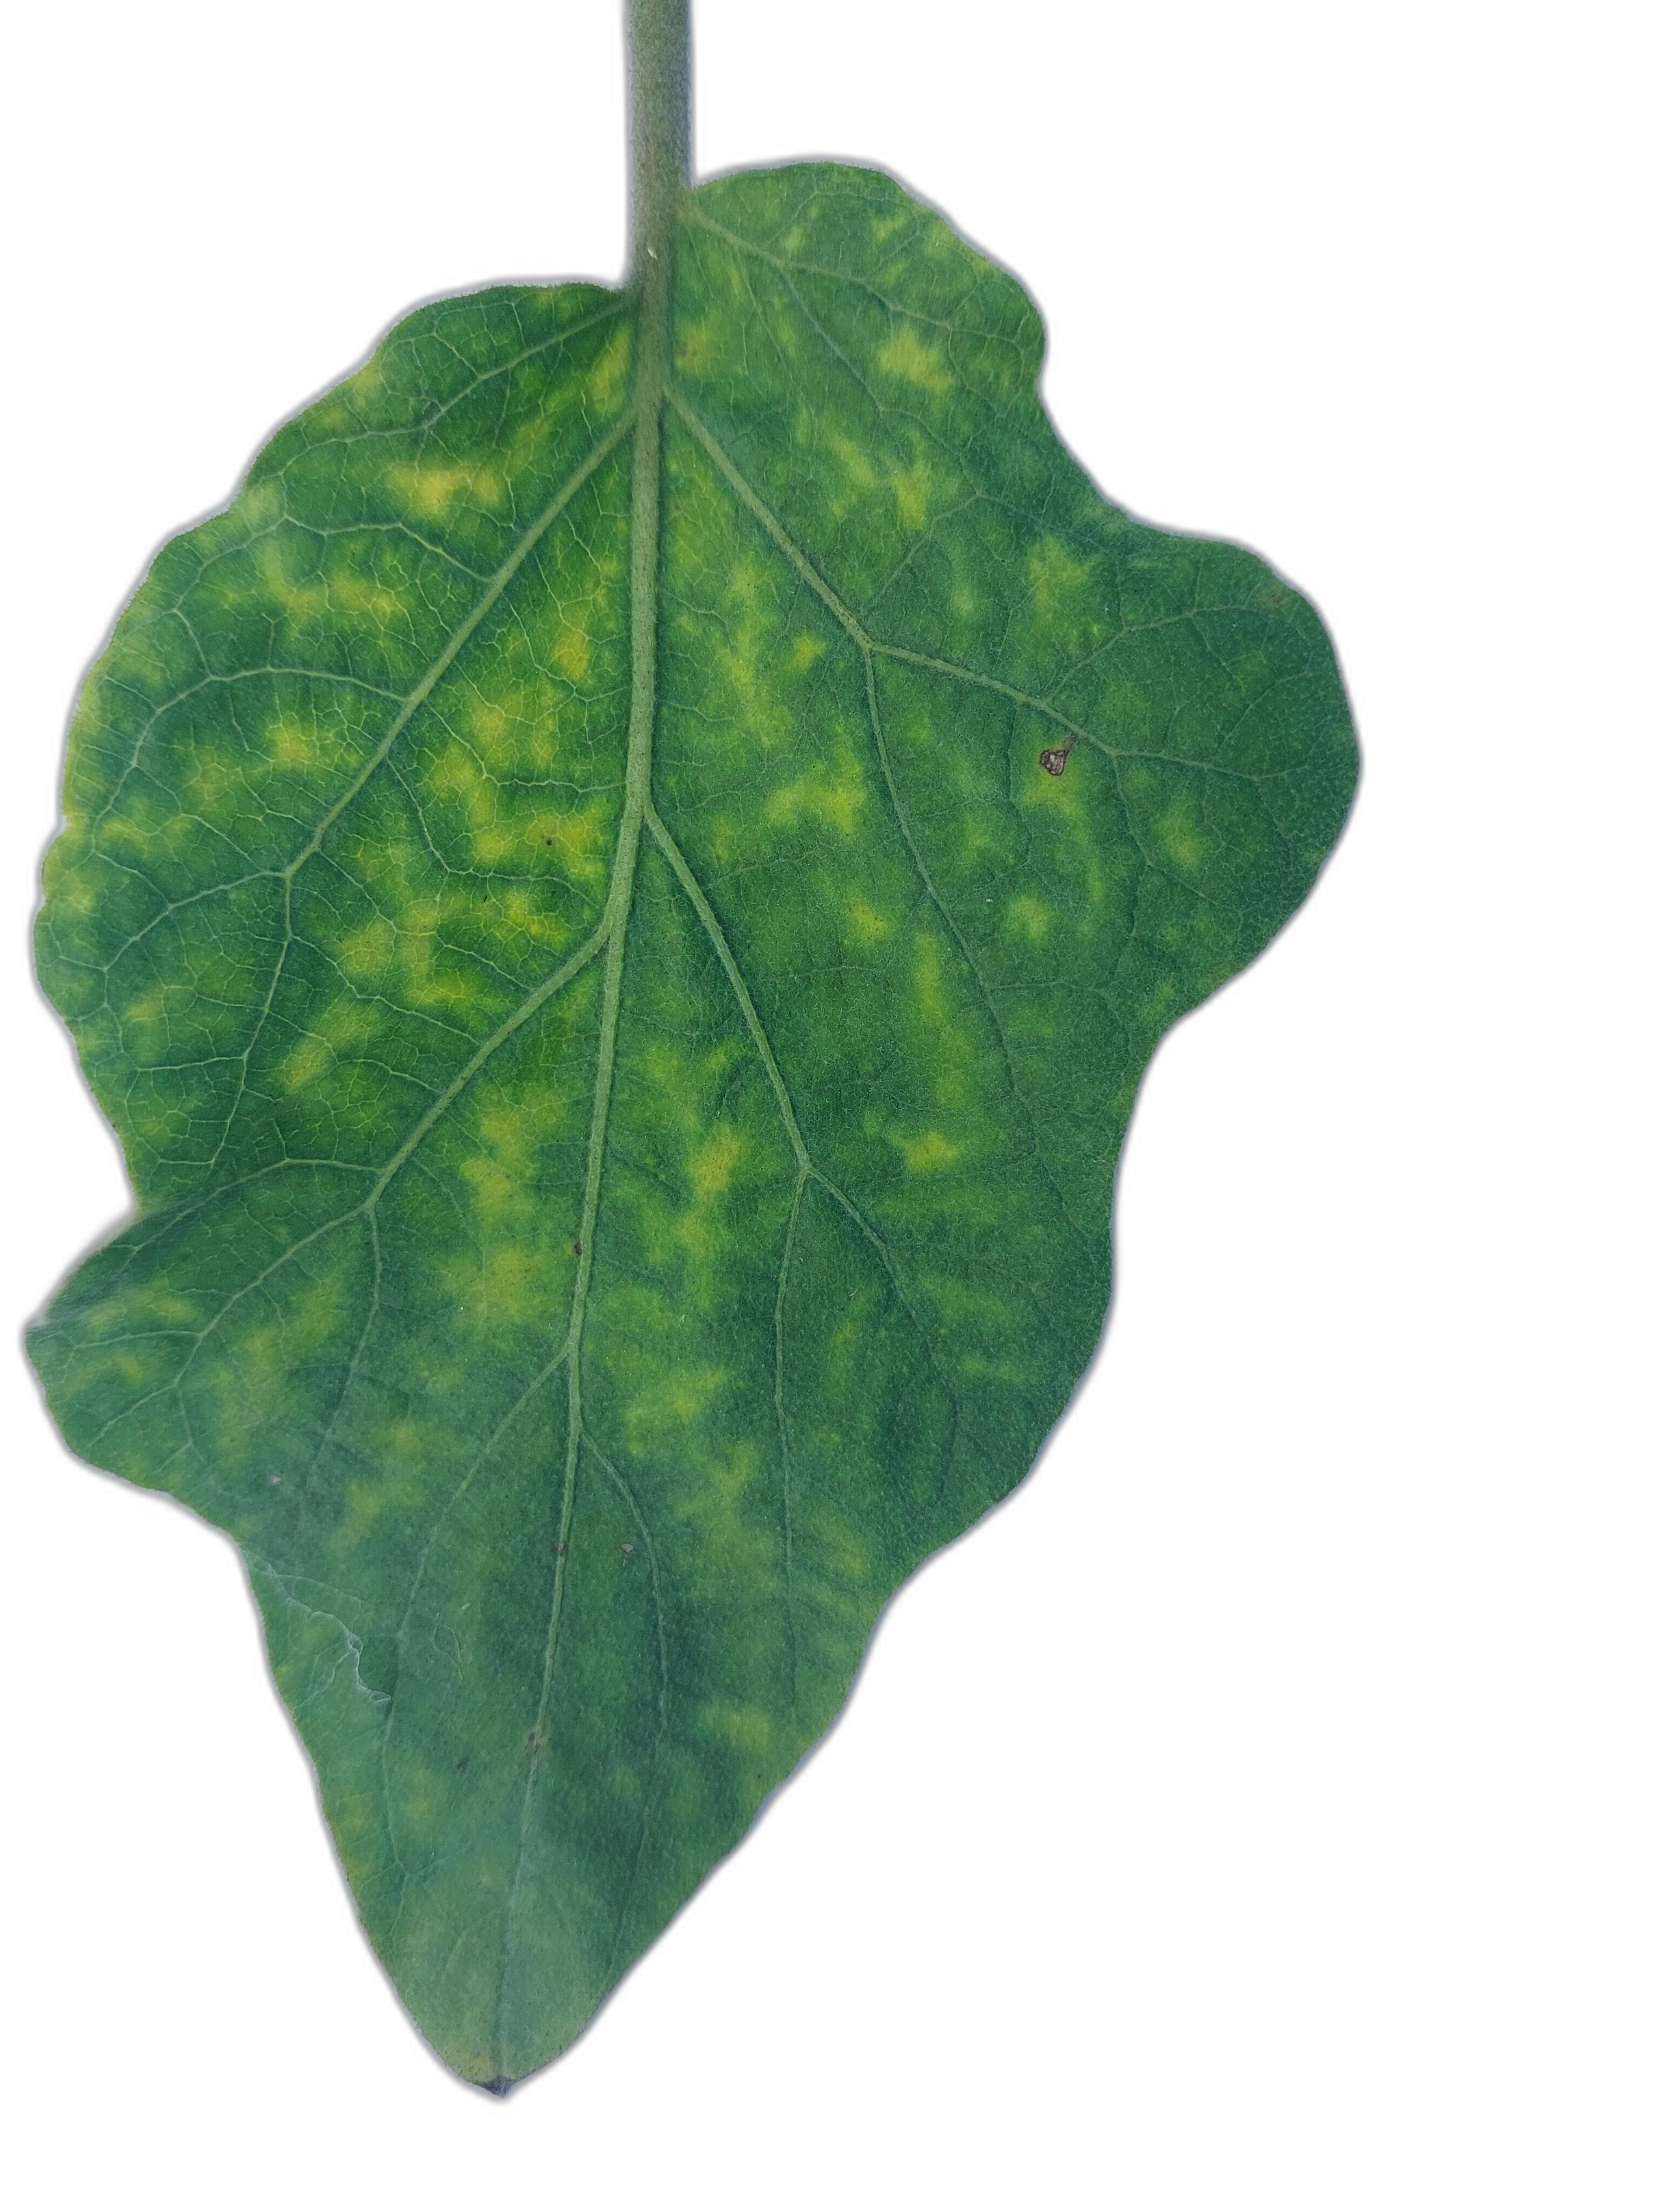
Label: Mosaic Virus Disease